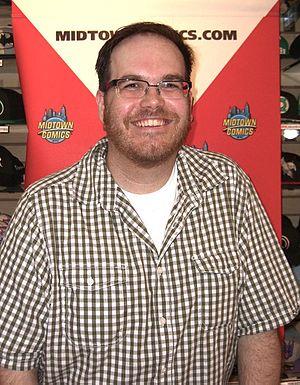
Alex Robinson, né le 8 août 1969 à Yorktown Heights, est un dessinateur de bande dessinée américain. Il a reçu un Eisner Award et un Harvey Award du meilleur album, ainsi qu'un prix du meilleur premier album à Angoulême.